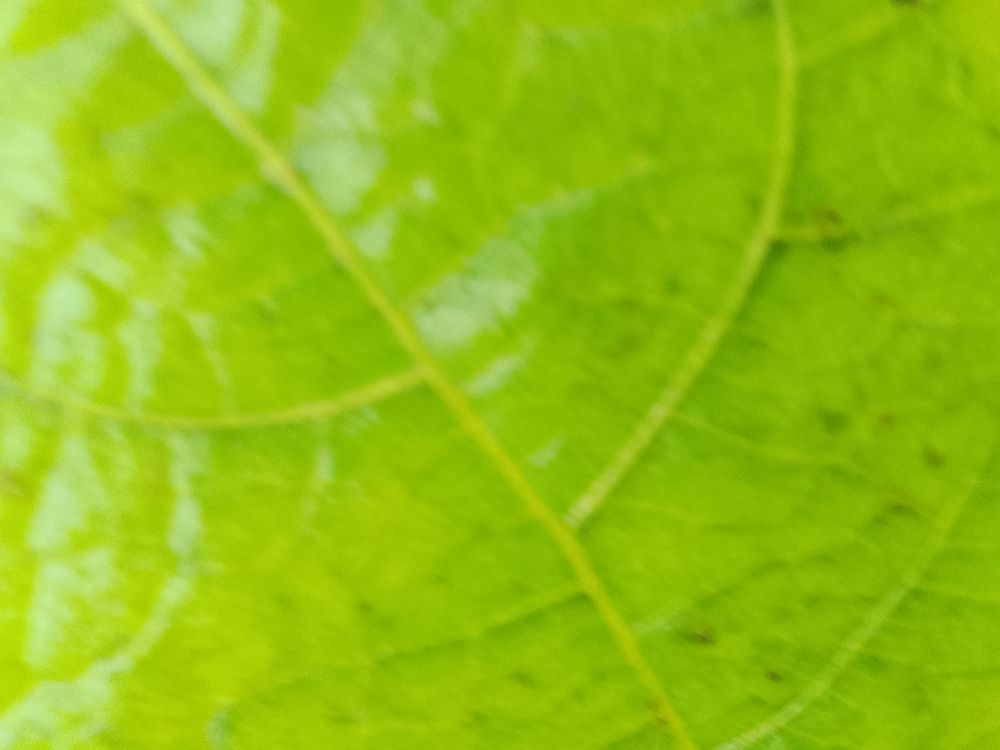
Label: healthy